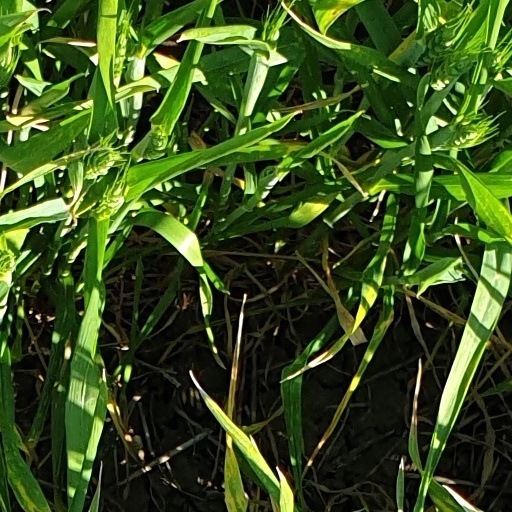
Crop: wheat